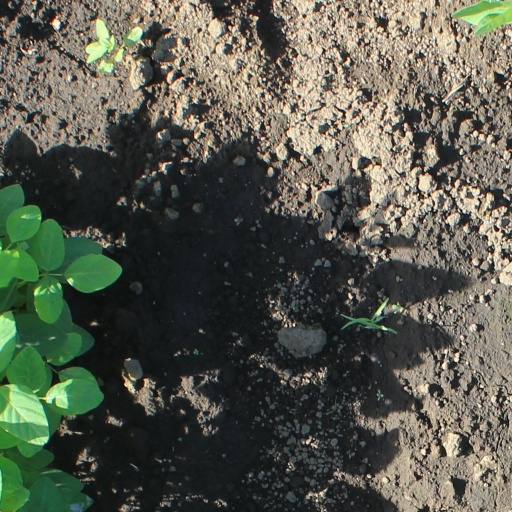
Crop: soybean